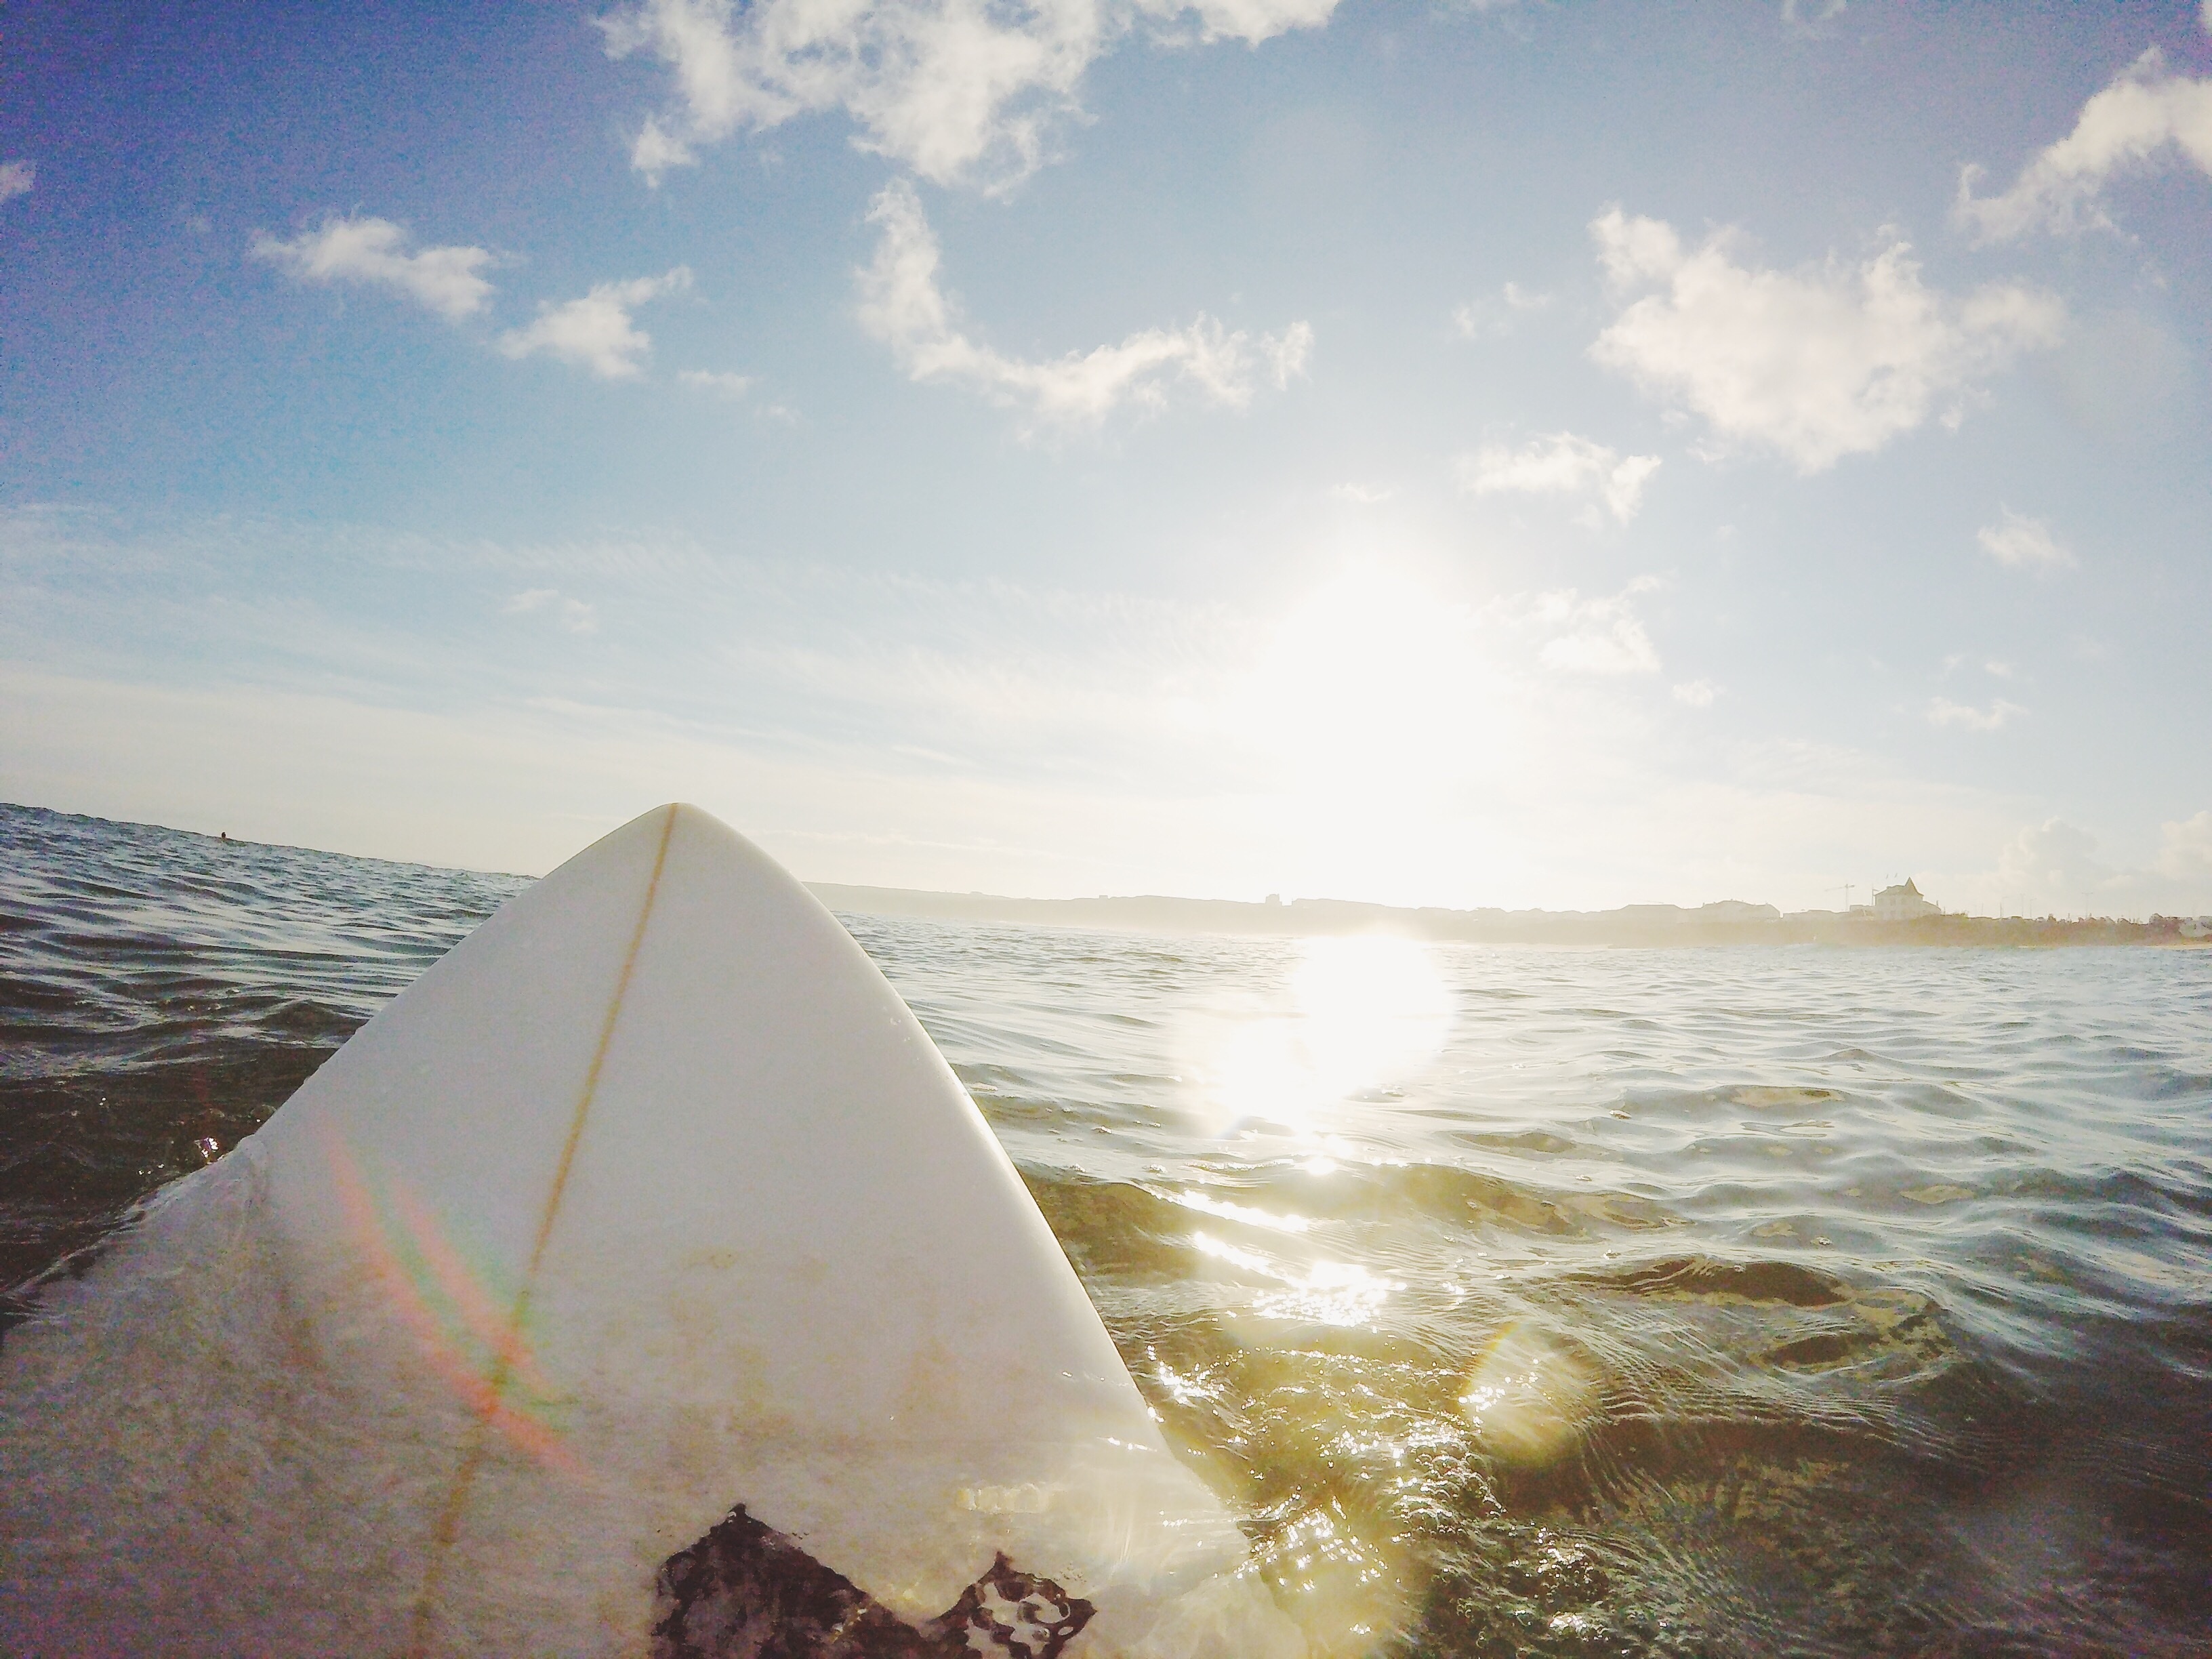
sky, wave, sea, cloud, wind wave, surfboard, ocean, surfing, vehicle, summer, calm, Surfing Equipment, recreation, horizon, boating, surface water sports, vacation, boat, mountain, tourism, wind, windsurfing, world, sail, water sport, triangle, boats and boating equipment and supplies, watercraft